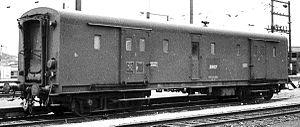
Le fourgon à bagages est un véhicule d’accompagnement des trains de voyageurs permettant l’acheminement des bagages des passagers ou de la messageries jusqu’à la gare de destination.